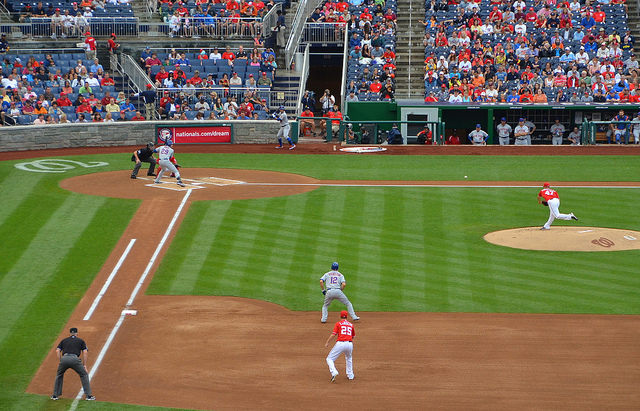
các cầu thủ khác và trọng tài đang theo dõi cú ném bóng của cầu thủ ném bóng